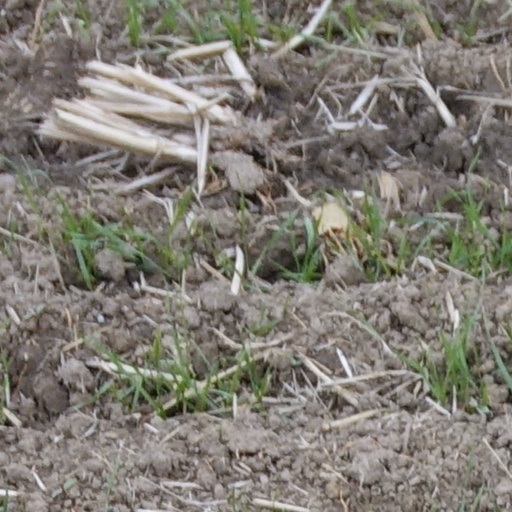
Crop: wheat